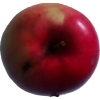
Label: Apple 11